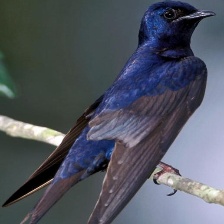
Species: PURPLE MARTIN
Scientific name: PROGNE SUBIS